Convection

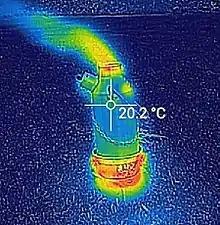
Thermal image of a newly lit Ghillie kettle. The plume of hot air resulting from the convection current is visible.

Convective flow may be transient (such as when a multiphase mixture of oil and water separates) or steady state (see convection cell). The convection may be due to gravitational, electromagnetic or fictitious body forces. Heat transfer by natural convection plays a role in the structure of Earth's atmosphere, its oceans, and its mantle. Discrete convective cells in the atmosphere can be identified by clouds, with stronger convection resulting in thunderstorms. Natural convection also plays a role in stellar physics. Convection is often categorised or described by the main effect causing the convective flow; for example, thermal convection.